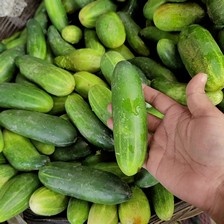
Label: cucumber